Dual representation (psychology)

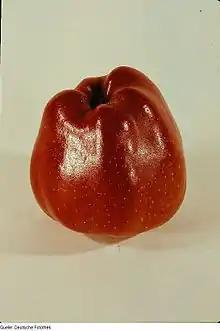
Fotothek df n-14 0000297

One of the first symbolic objects young children master is pictures. Though pictures are some of the simplest form of symbols for adults to comprehend, infants struggle with them and are observed to manually explore them. For example, when presented with a picture of a shoe, a toddler might try to fit his foot into the shoe depicted in the photograph. Babies have not achieved dual representation and lack the ability to mentally grasp the symbol as an object in addition to the object it represents. Judy DeLoache, David Uttal, Sophia, Pierroutsakos, and Karl Rosengren studied this by placing books containing very realistic color photographs in front of nine-month-old children. They found that every child in the study attempted to interact with the pictures as if they were the objects they represented, suggesting that symbolic thinking is not intuitive. This same behavior was observed when children were shown video as well. Babies are observed to understand the symbolic nature of pictures by the time they are 18 months old, pointing to pictures and communicating about the object instead of manually exploring the photos. Researchers believe a contributing factor to the decrease in manual exploration of pictures is the development of inhibitory control as the frontal cortex develops. It is also believed that experience with pictures contributes to the development as well.